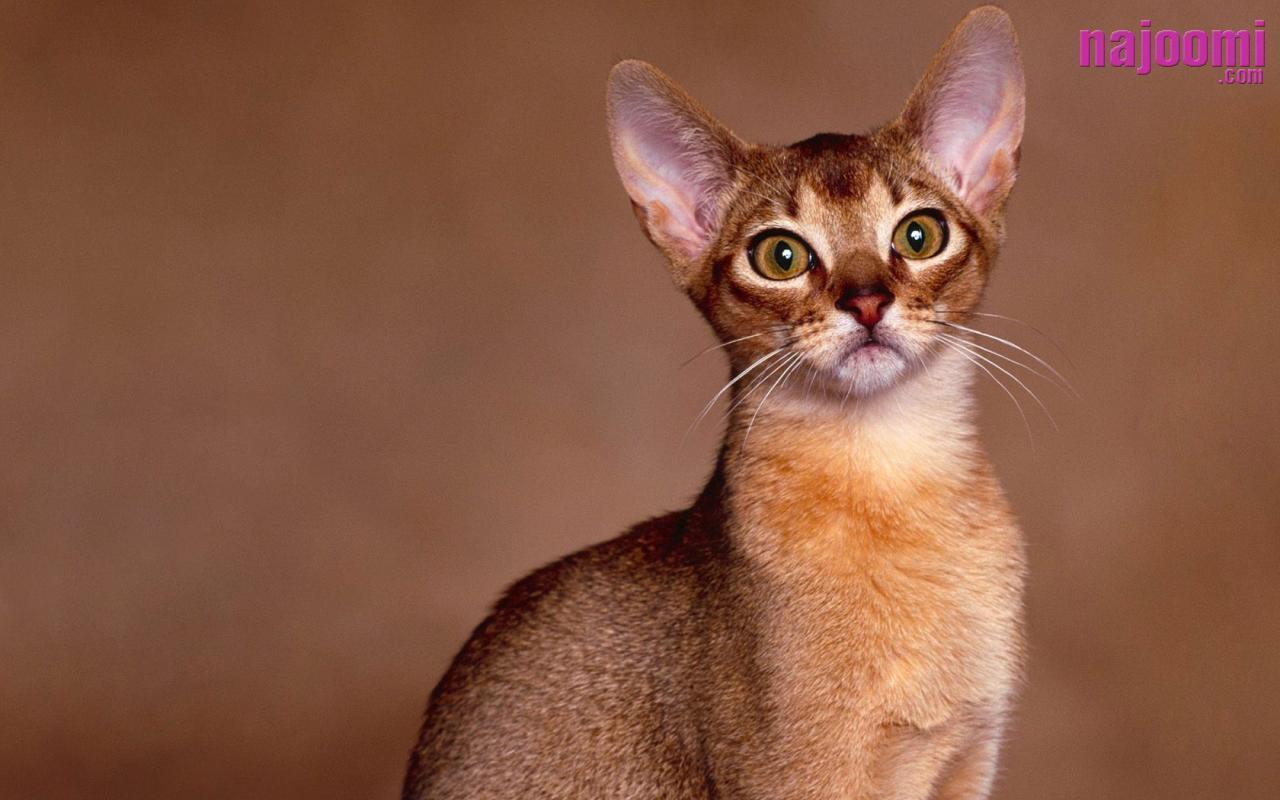
Abyssinian